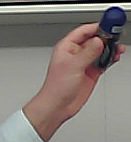
Product: nivea_rollon